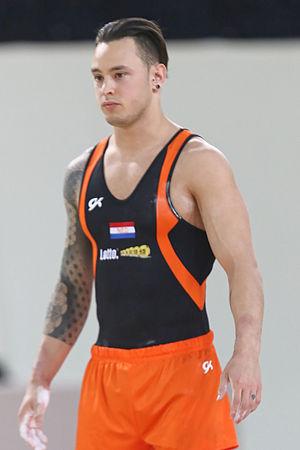
Championnats d'Europe de gymnastique artistique 2015. Sol.
Bart Deurloo est un gymnaste néerlandais.